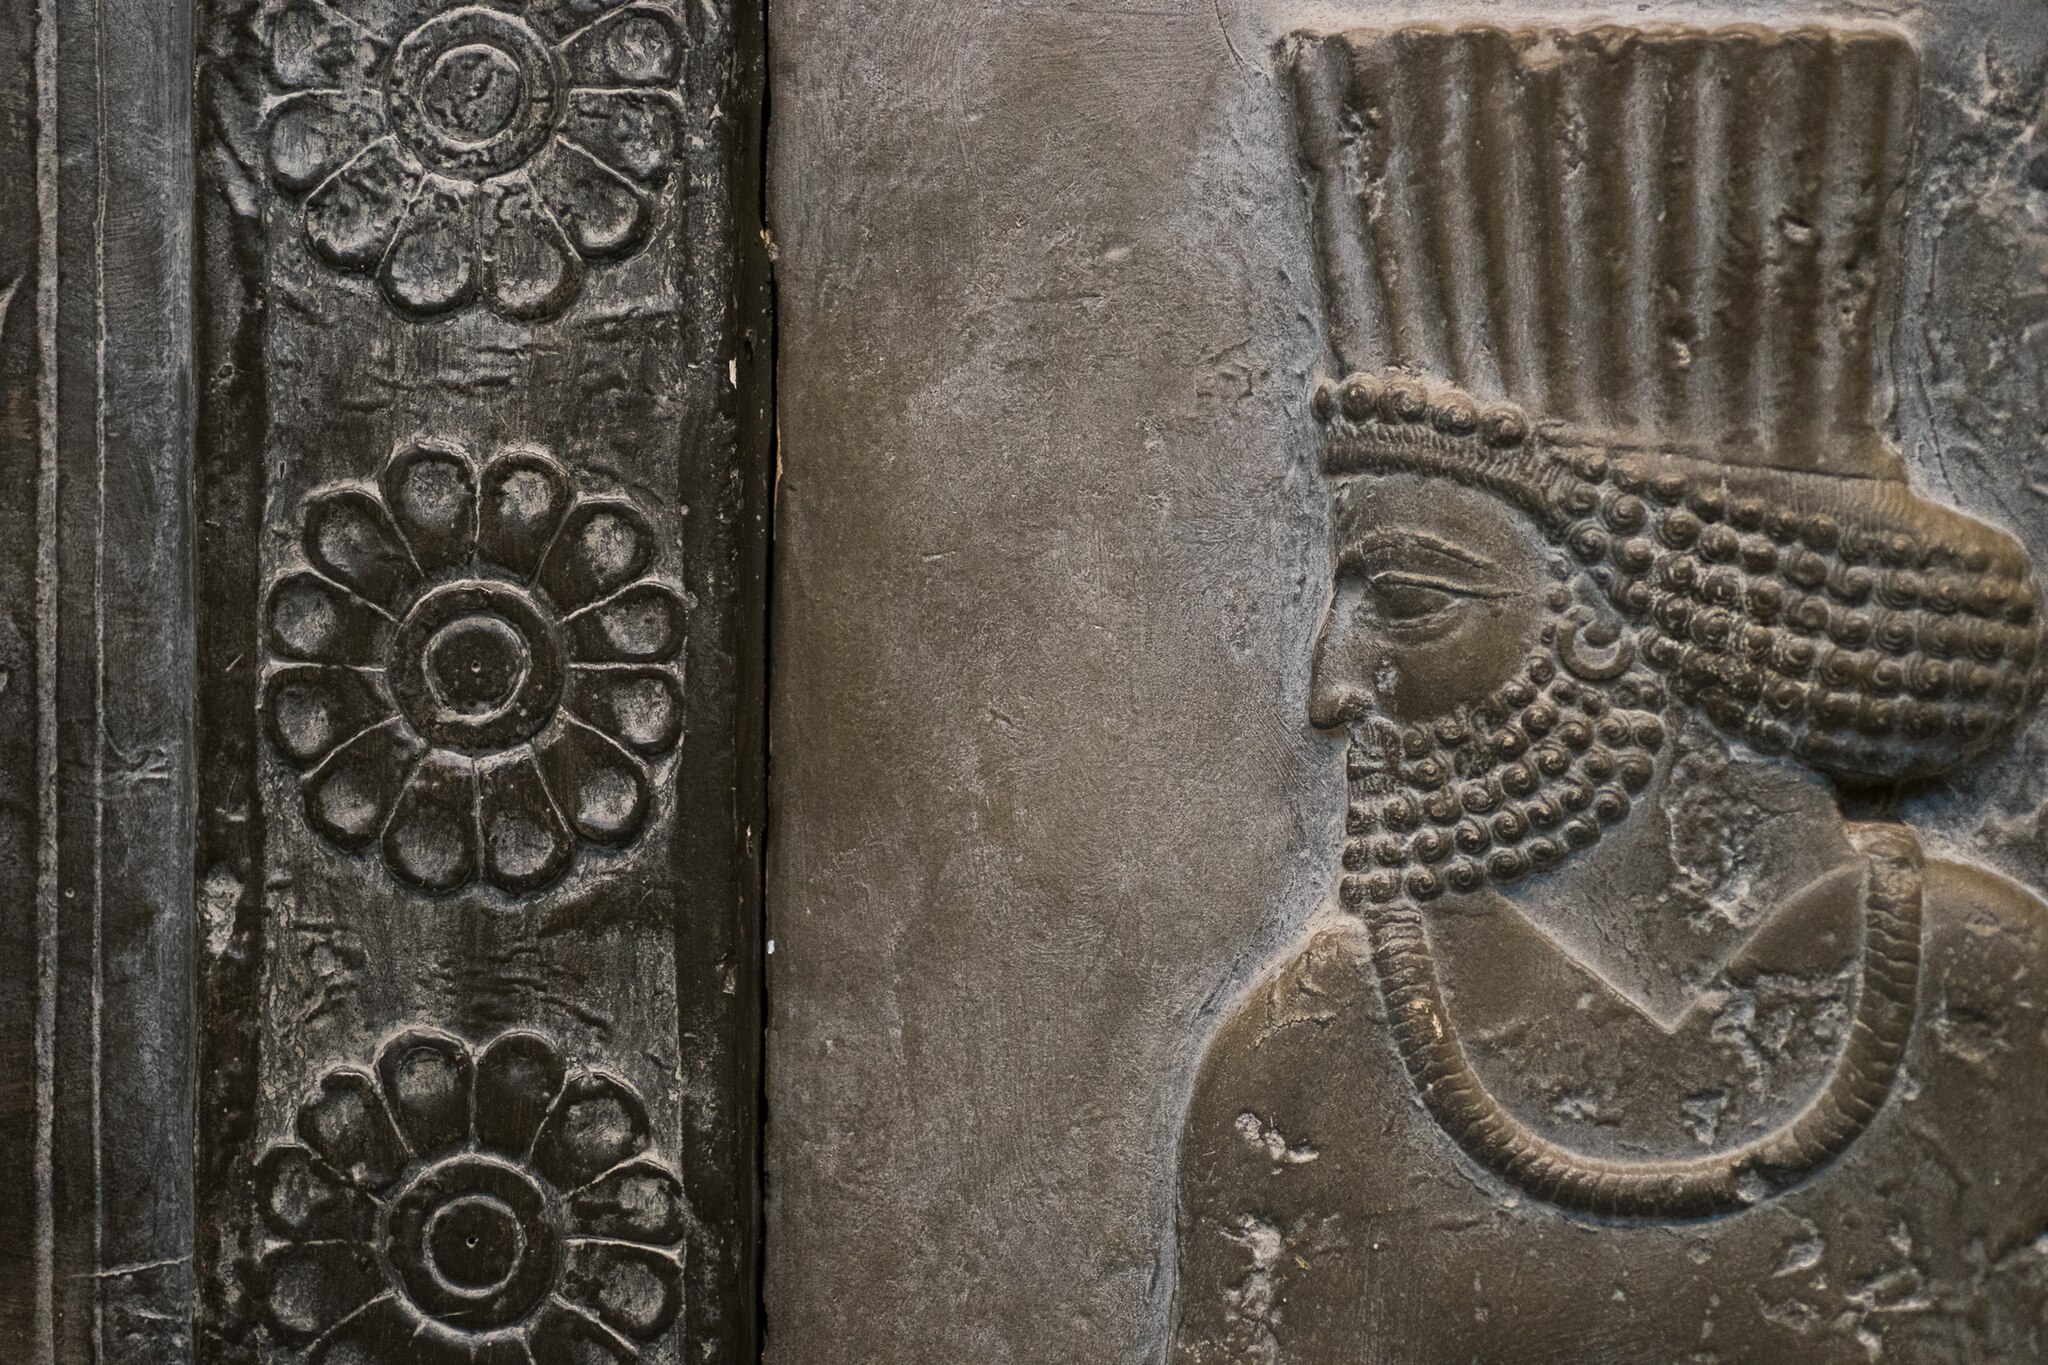
Title: British Museum - Room 51 (20883603978)
Description: British Museum - Room 51
Date: 2015-09-01 12:55
Categories: Photographs by Paul Hudson, Room 52, British Museum, Flickr images reviewed by FlickreviewR 2, Reliefs from Persepolis